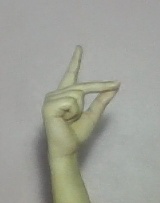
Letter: ta